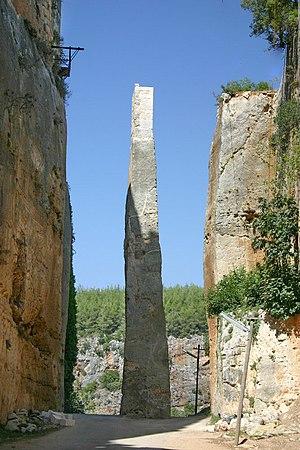
La forteresse de Saladin, également connue sous le nom de château de Saône, est une forteresse de Syrie, principalement médiévale, mais en usage depuis l'Antiquité.